Uppland Runic Inscription 210

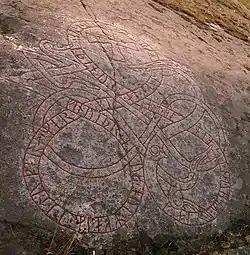
U 210 is carved on a rockface in Åsta.

Uppland Runic Inscription 210 or U 210 is the Rundata catalog listing for a Viking Age memorial runic inscription which is carved on a rock-face that is located in Åsta, which is three kilometers east of Vallentuna, Stockholm County, Sweden, and in the historic province of Uppland. The inscription is signed by the runemaster Öpir.